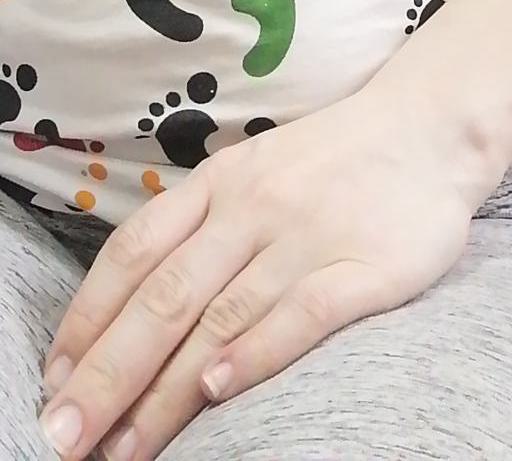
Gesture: no_gesture